Cornell Big Red

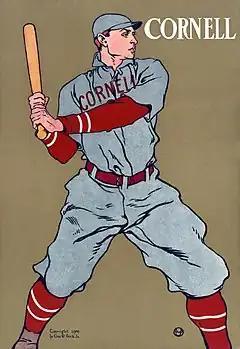
A 1908 poster illustration of a Cornell Big Red baseball player

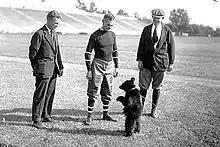
Touchdown III in 1920

The sprint football team has won the CSFL title six times. The men's ice hockey team has been NCAA champion twice, ECAC champion 14 times and Ivy League champion 26 times and recorded the only undefeated season in NCAA Division I Hockey history in 1970. The men's lacrosse team has been NCAA champion four times and Ivy League champion 33 times. The men's lightweight rowing team varsity 8+ has won the IRA regatta eight times since 1992 (1992, 2006–08, 2014, 2015, 2017, 2019). The women's polo team has won the National Women's Polo Championship 15 times, and the women's hockey team has been Ivy League champion 16 times.